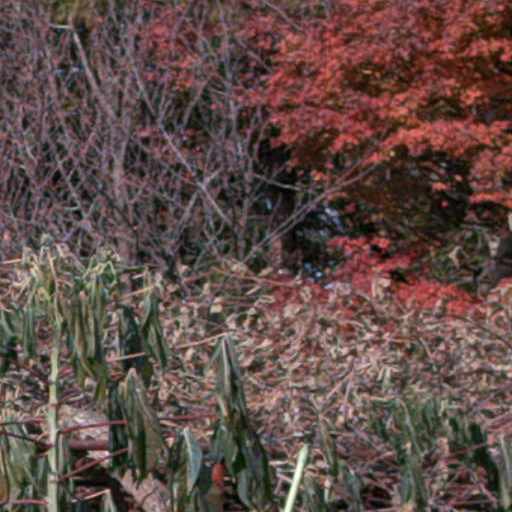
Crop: cassava